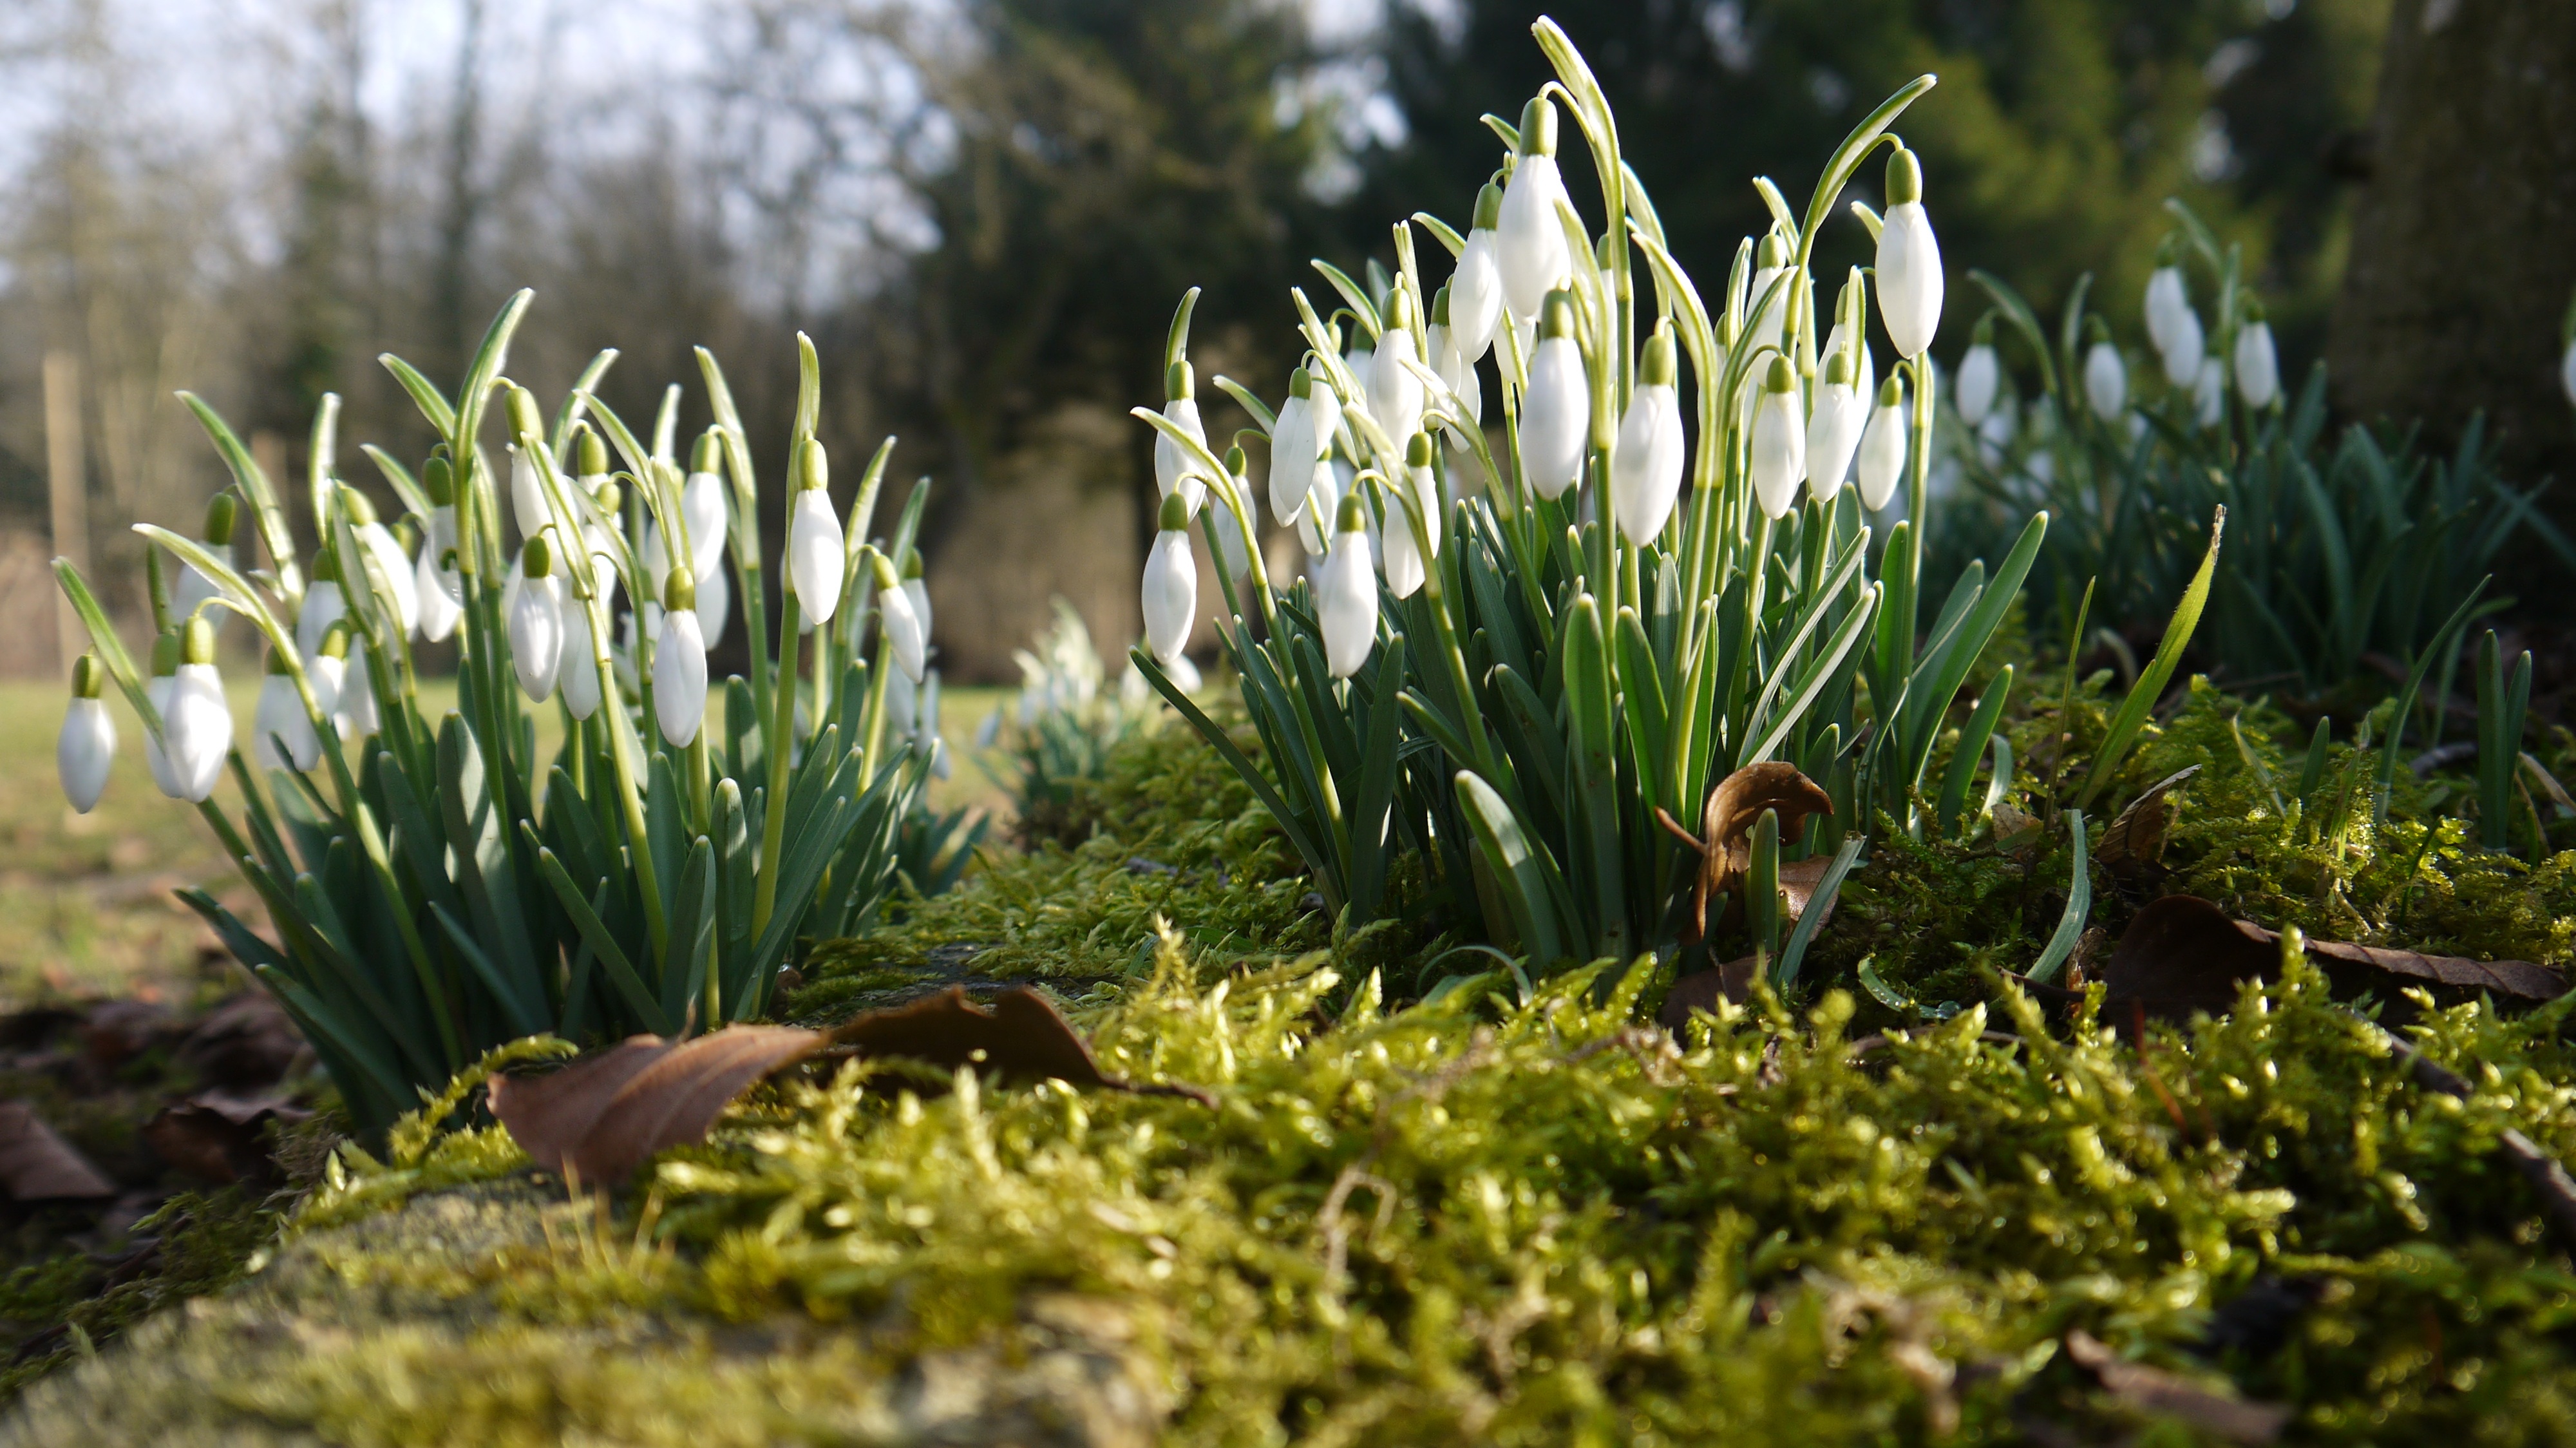
grass, plant, lawn, meadow, flower, foam, botany, garden, flora, wildflower, flowers, crocus, snowdrop, woodland, galanthus, flowering plant, perce neige, grass family, land plant